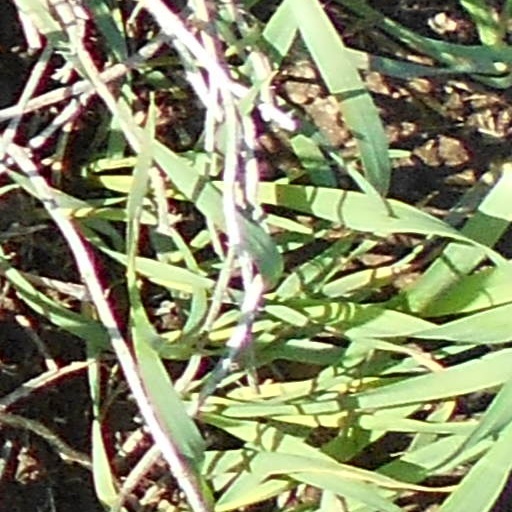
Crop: wheat